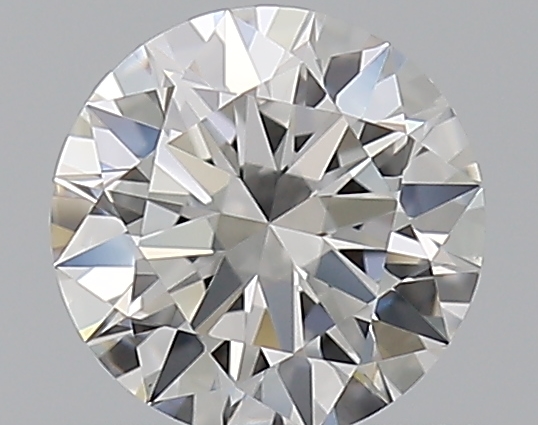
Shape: round
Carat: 0.5
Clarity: VVS1
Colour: F
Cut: EX
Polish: EX
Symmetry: EX
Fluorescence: N
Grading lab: GIA
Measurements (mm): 5.12 x 5.15 x 3.1